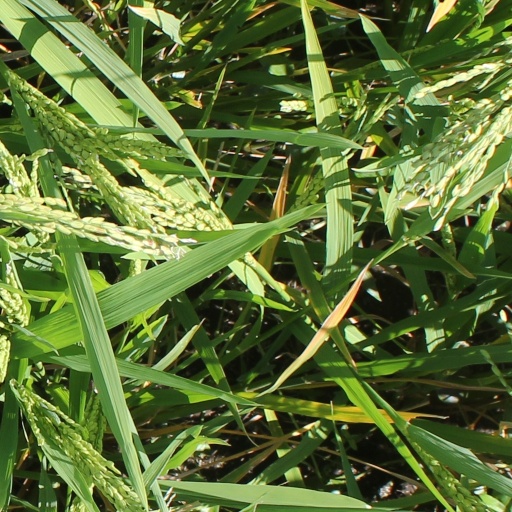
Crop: rice